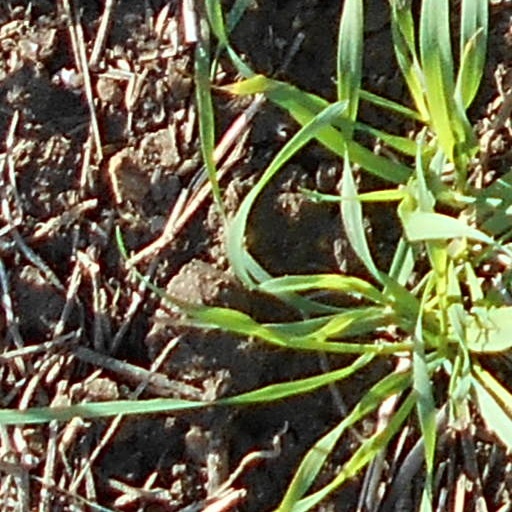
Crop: wheat